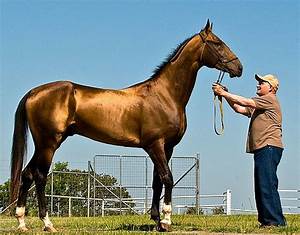
Label: cavallo